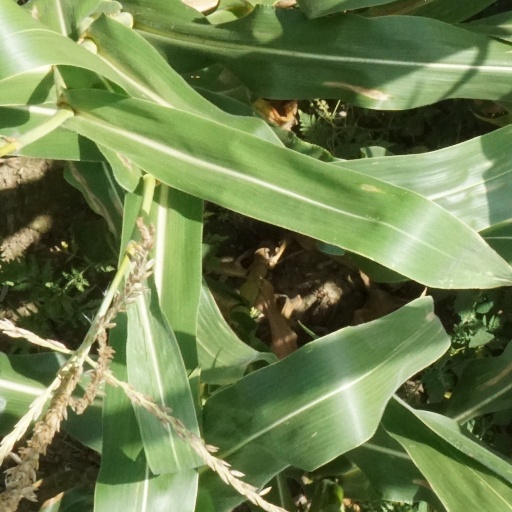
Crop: maize; corn